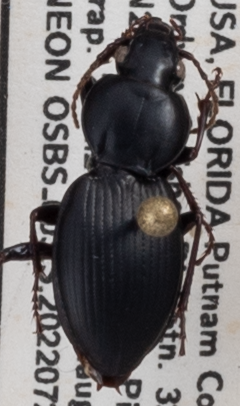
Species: Cyclotrachelus faber
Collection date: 2022-07-28 04:00:00
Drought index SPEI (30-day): -0.416
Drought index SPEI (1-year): -0.782
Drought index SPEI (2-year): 0.27